Valdez–Cordova Census Area, Alaska

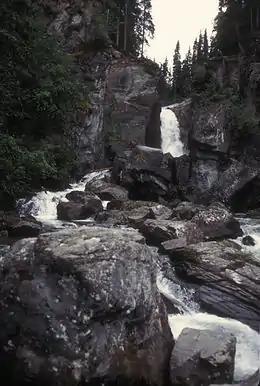
The falls at Liberty Falls State Recreational Area

According to the U.S. Census Bureau, the census area had a total area of , of which was land and (15.1%) was water.